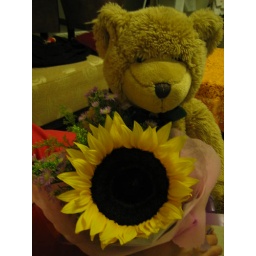
Woo flower blossomed again! Awaken by the bouquet from my evening nap.